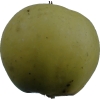
Label: Apple 13